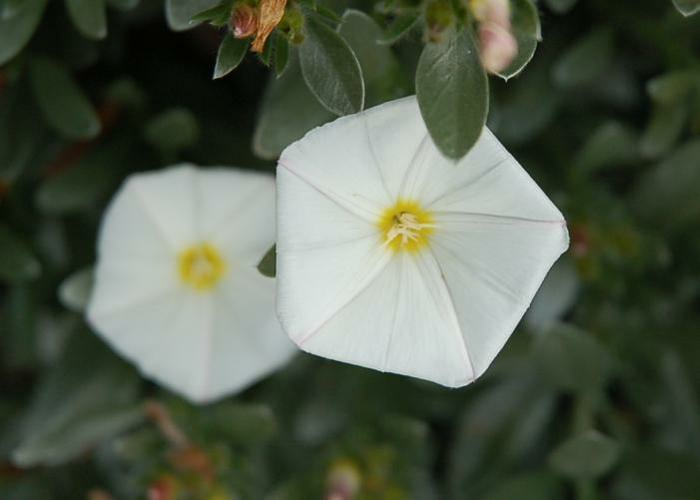
Flower: silverbush